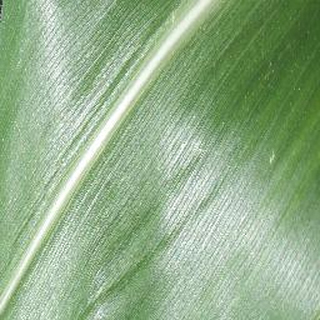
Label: healthy_corn